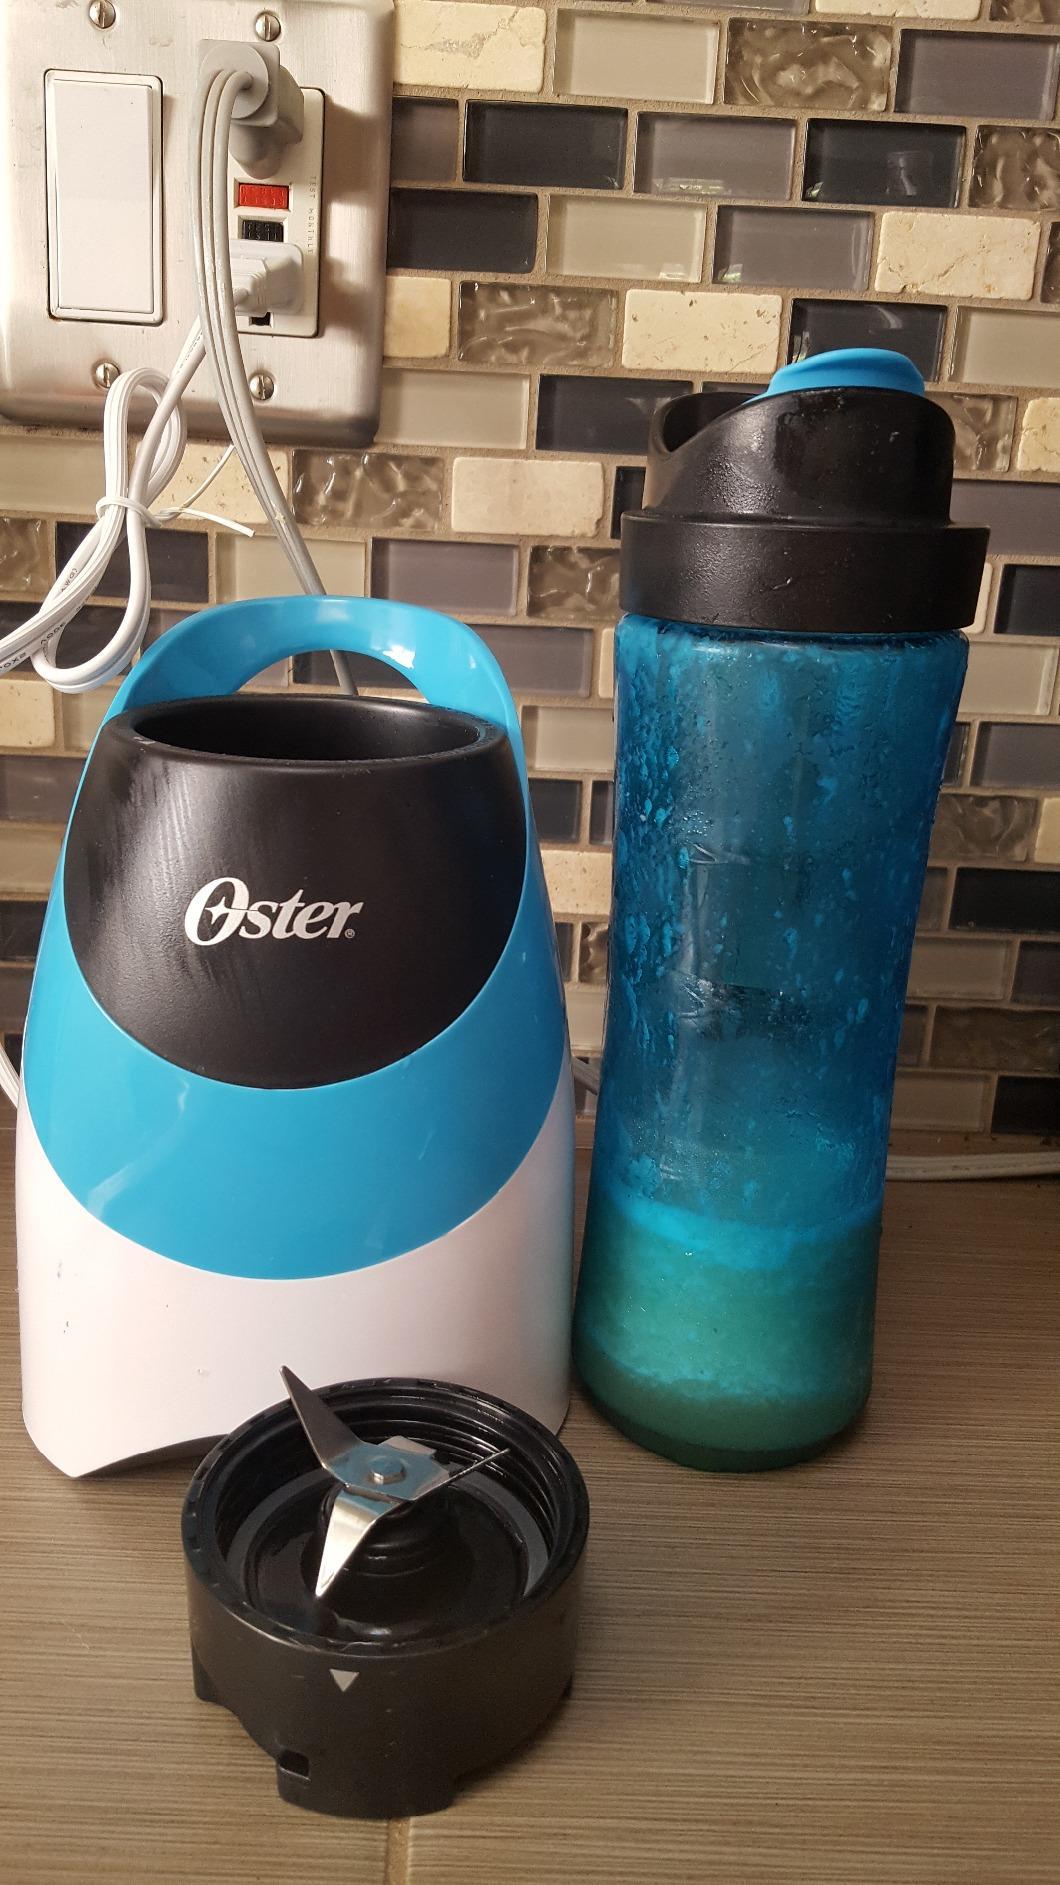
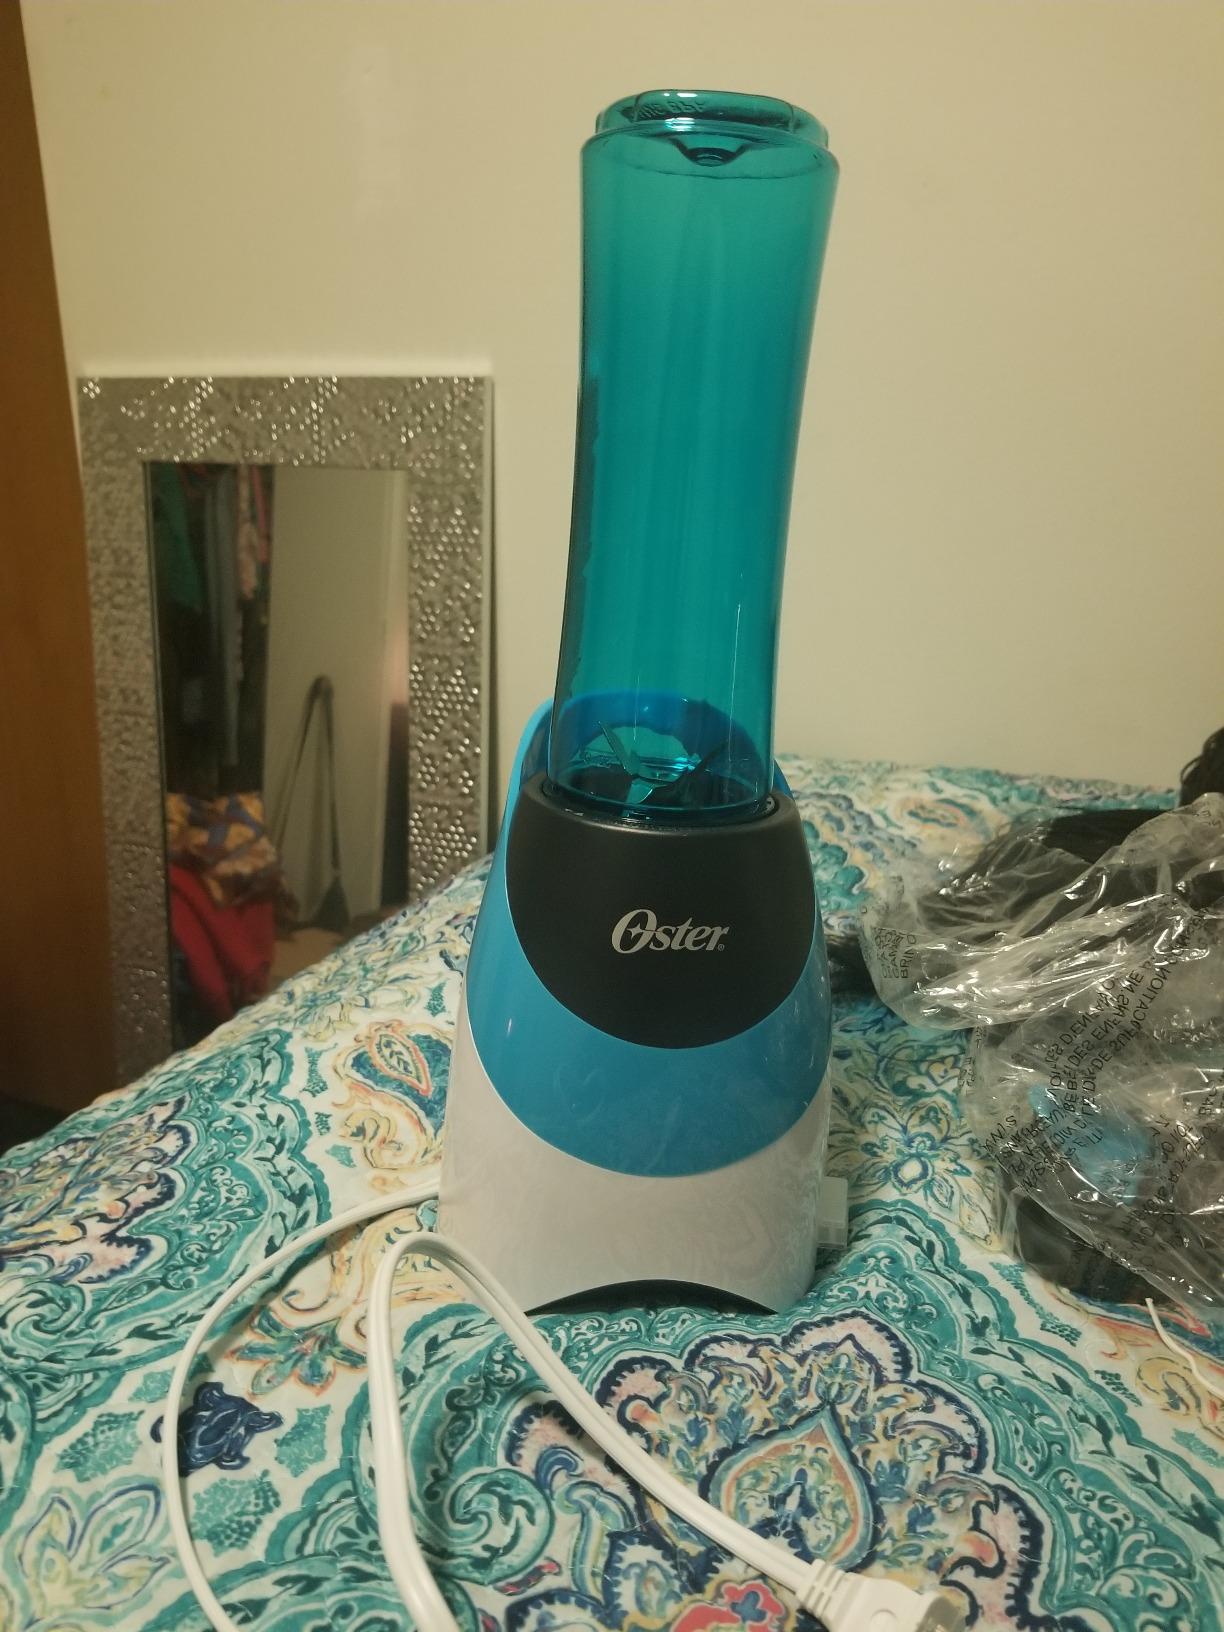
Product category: items_blender
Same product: yes